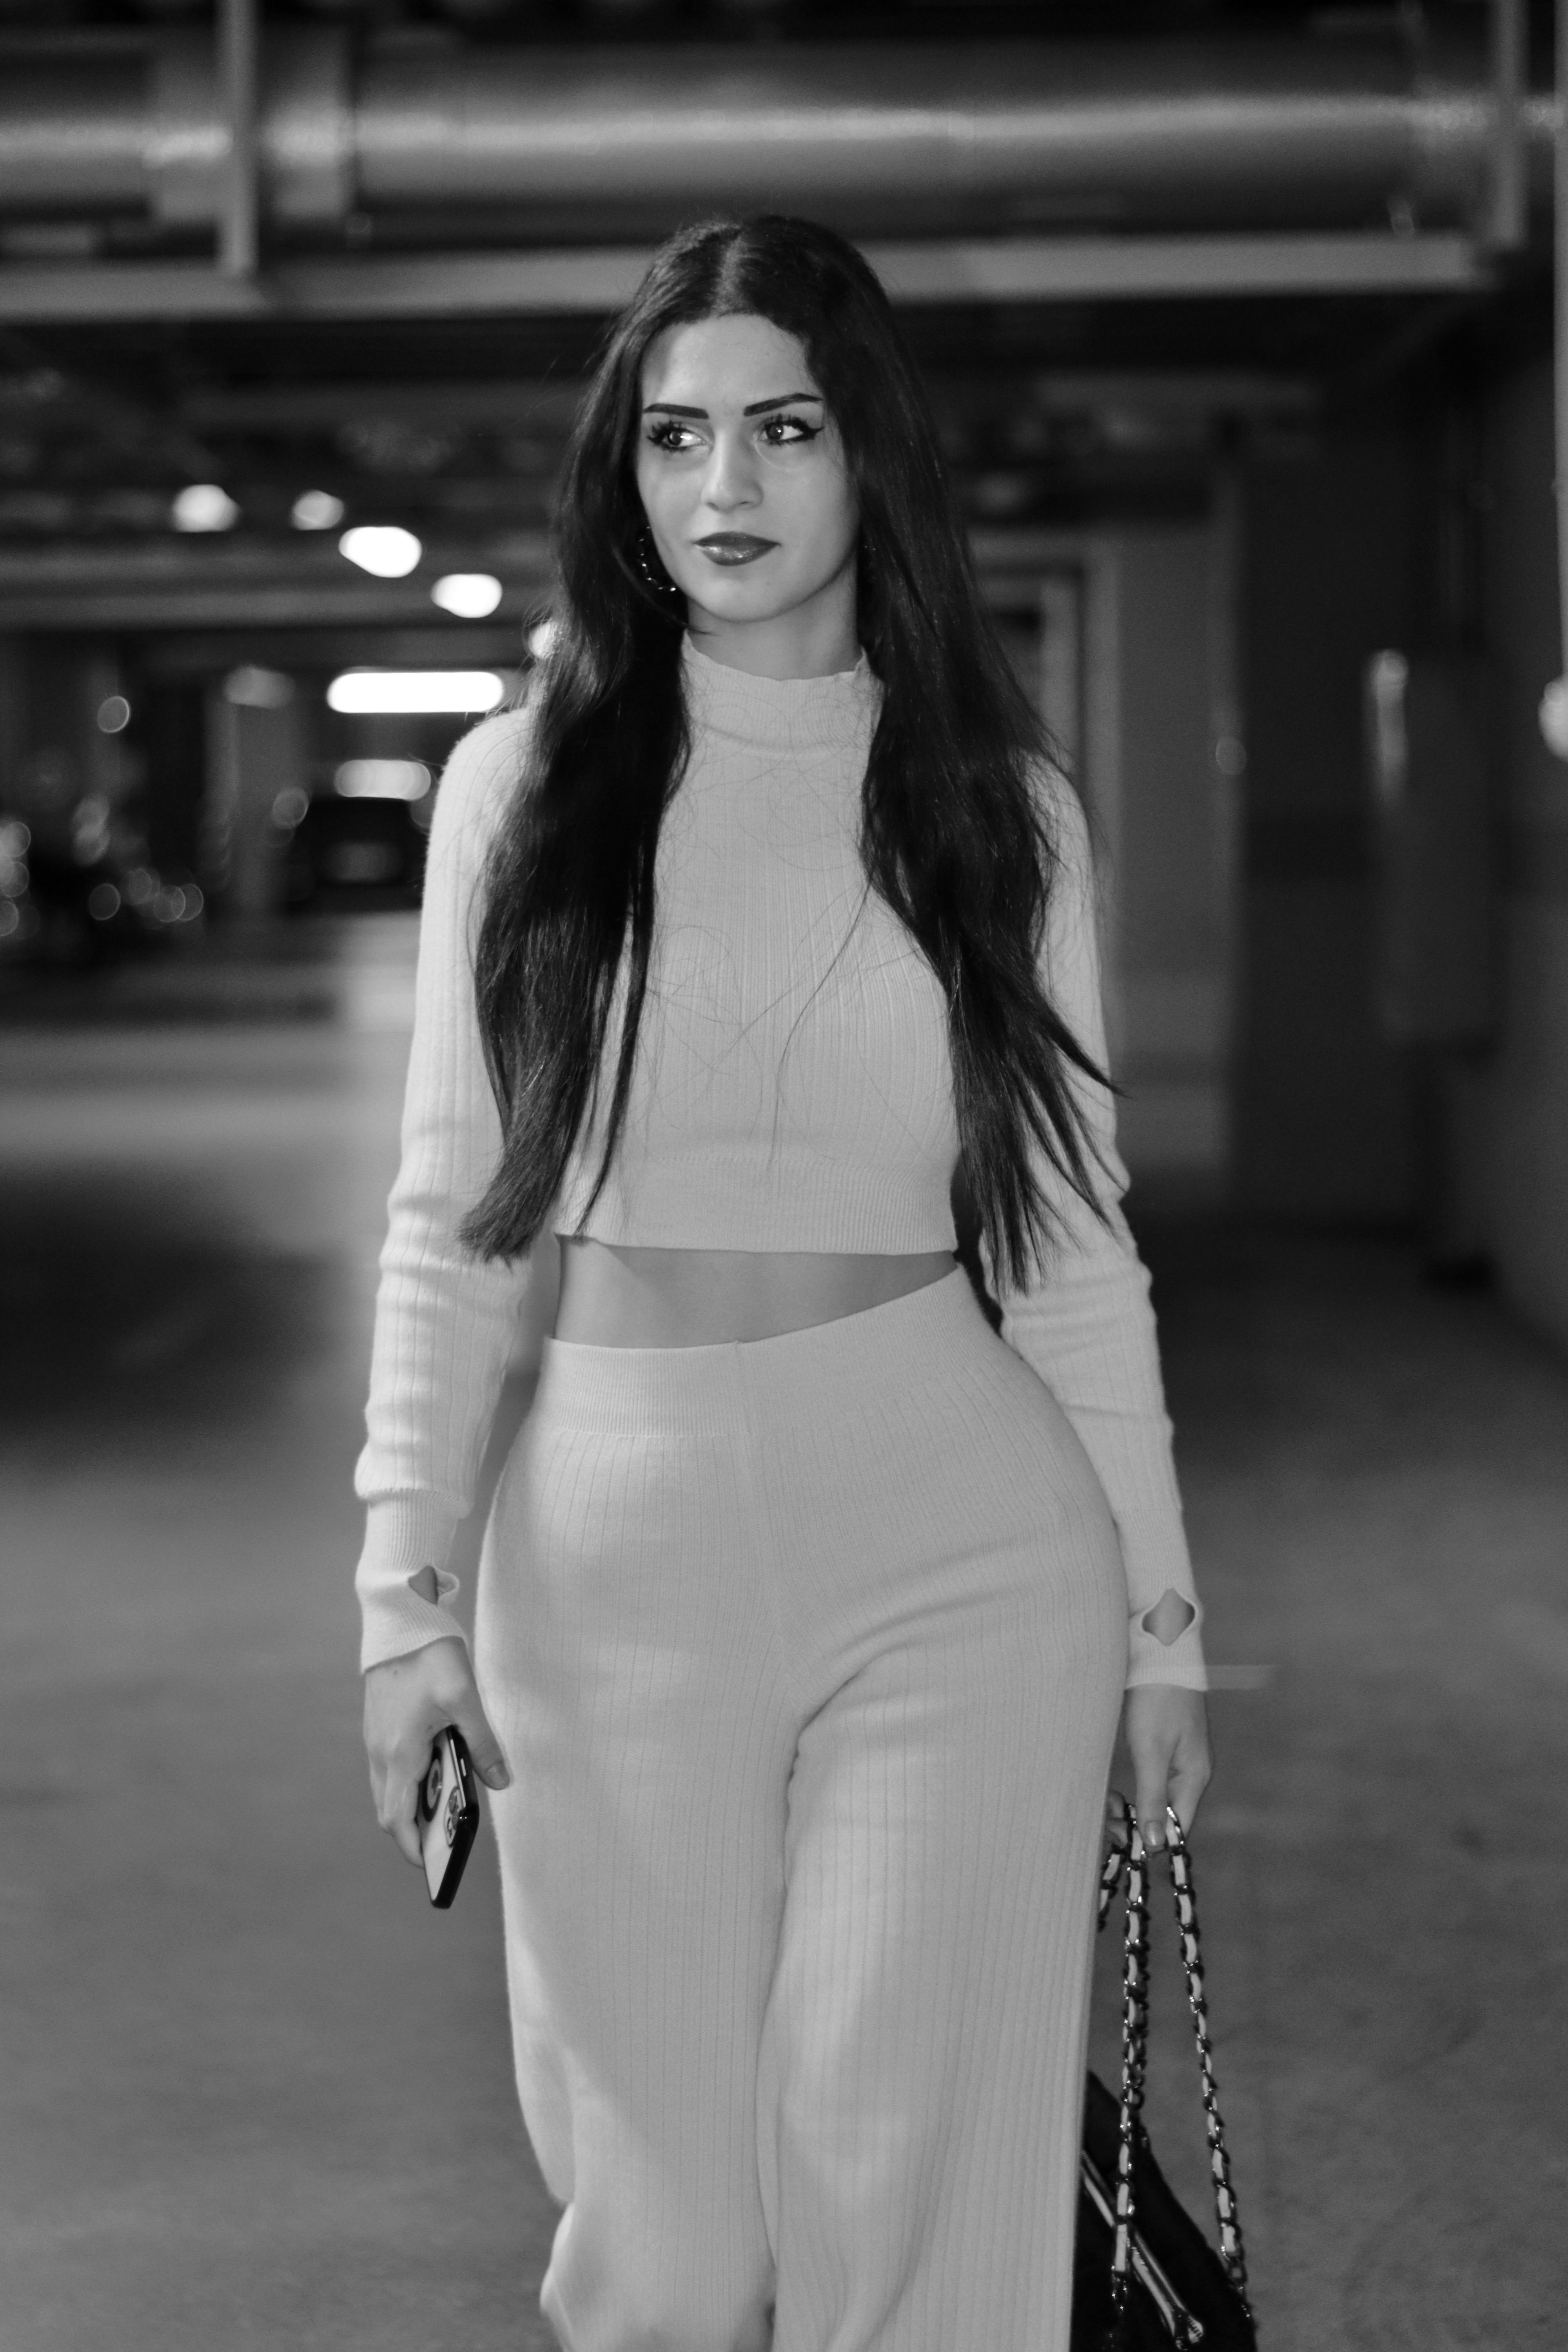
woman, face, lip, eye, neck, flash photography, sleeve, standing, waist, black and white, style, eyewear, fashion design, black hair, fashion model, blazer, thigh, knee, long hair, formal wear, monochrome photography, electric blue, monochrome, human leg, Luggage and bags, event, street, fashion accessory, brown hair, bag, fur, road, handbag, top, portrait photography, photo shoot, necklace, jewellery, model, haute couture